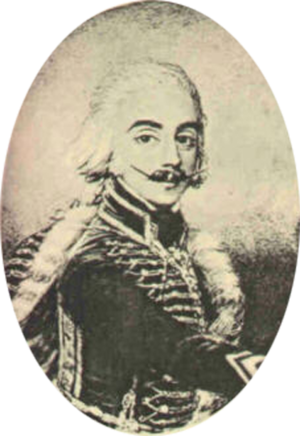
Portrait du général Charles de Frégeville, alors colonel (1792)
Charles-Louis-Joseph de Gau de Frégeville, né le 1ᵉʳ novembre 1762 à Teillet, mort le 4 avril 1841 à Paris, est un général et homme politique français de la Révolution et du Premier Empire.